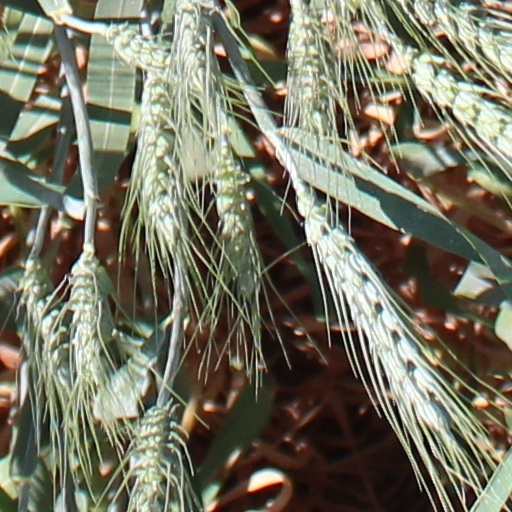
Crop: wheat